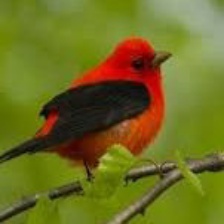
Species: SCARLET TANAGER
Scientific name: PIRANGA OLIVACEA